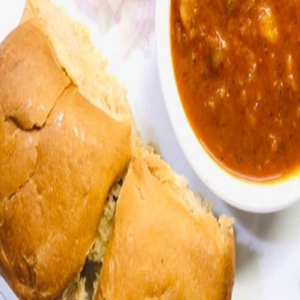
Dish: pavbhaji